Swan Hill

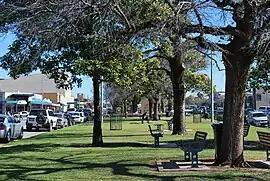
A park in central Swan Hill

Swan Hill is a city in the northwest of Victoria, Australia on the Murray Valley Highway and on the south bank of the Murray River, downstream from the junction of the Loddon River. At the , Swan Hill had a population of 11,508.